Szczecinek

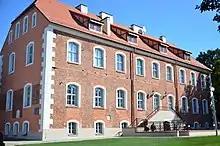
Szczecinek Castle, former seat of local Pomeranian Dukes

In the Middle Ages a Slavic stronghold existed in present-day Szczecinek. It was part of the early Polish state in the 10th century, and as a result of the 12th-century fragmentation of Poland, it became part of the separate Duchy of Pomerania.